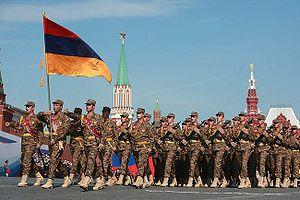
Le défilé militaire du Jour de la Victoire de 2010, qui a eu lieu le 9 mai 2010 en Russie, commémore le 65ᵉ anniversaire de la fin de la Seconde Guerre mondiale en Europe, la Grande Guerre patriotique pour les Russes et leur victoire sur le Troisième Reich.